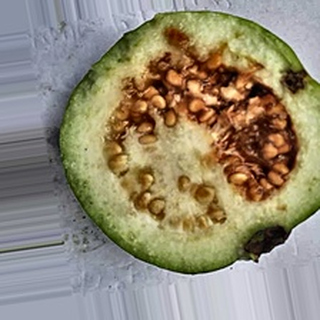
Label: guava_fruit_fly